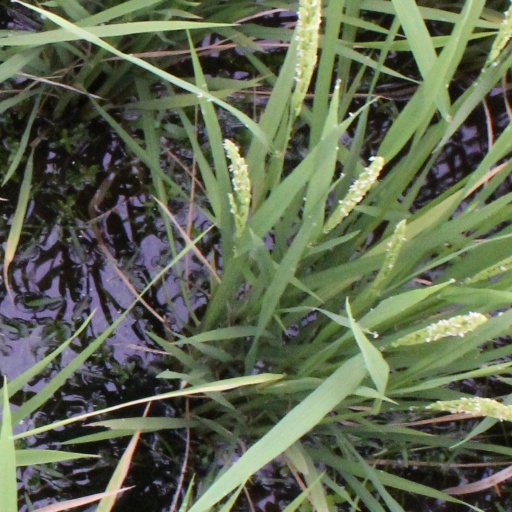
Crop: rice